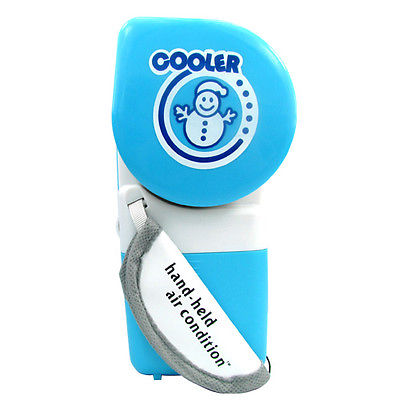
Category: fan